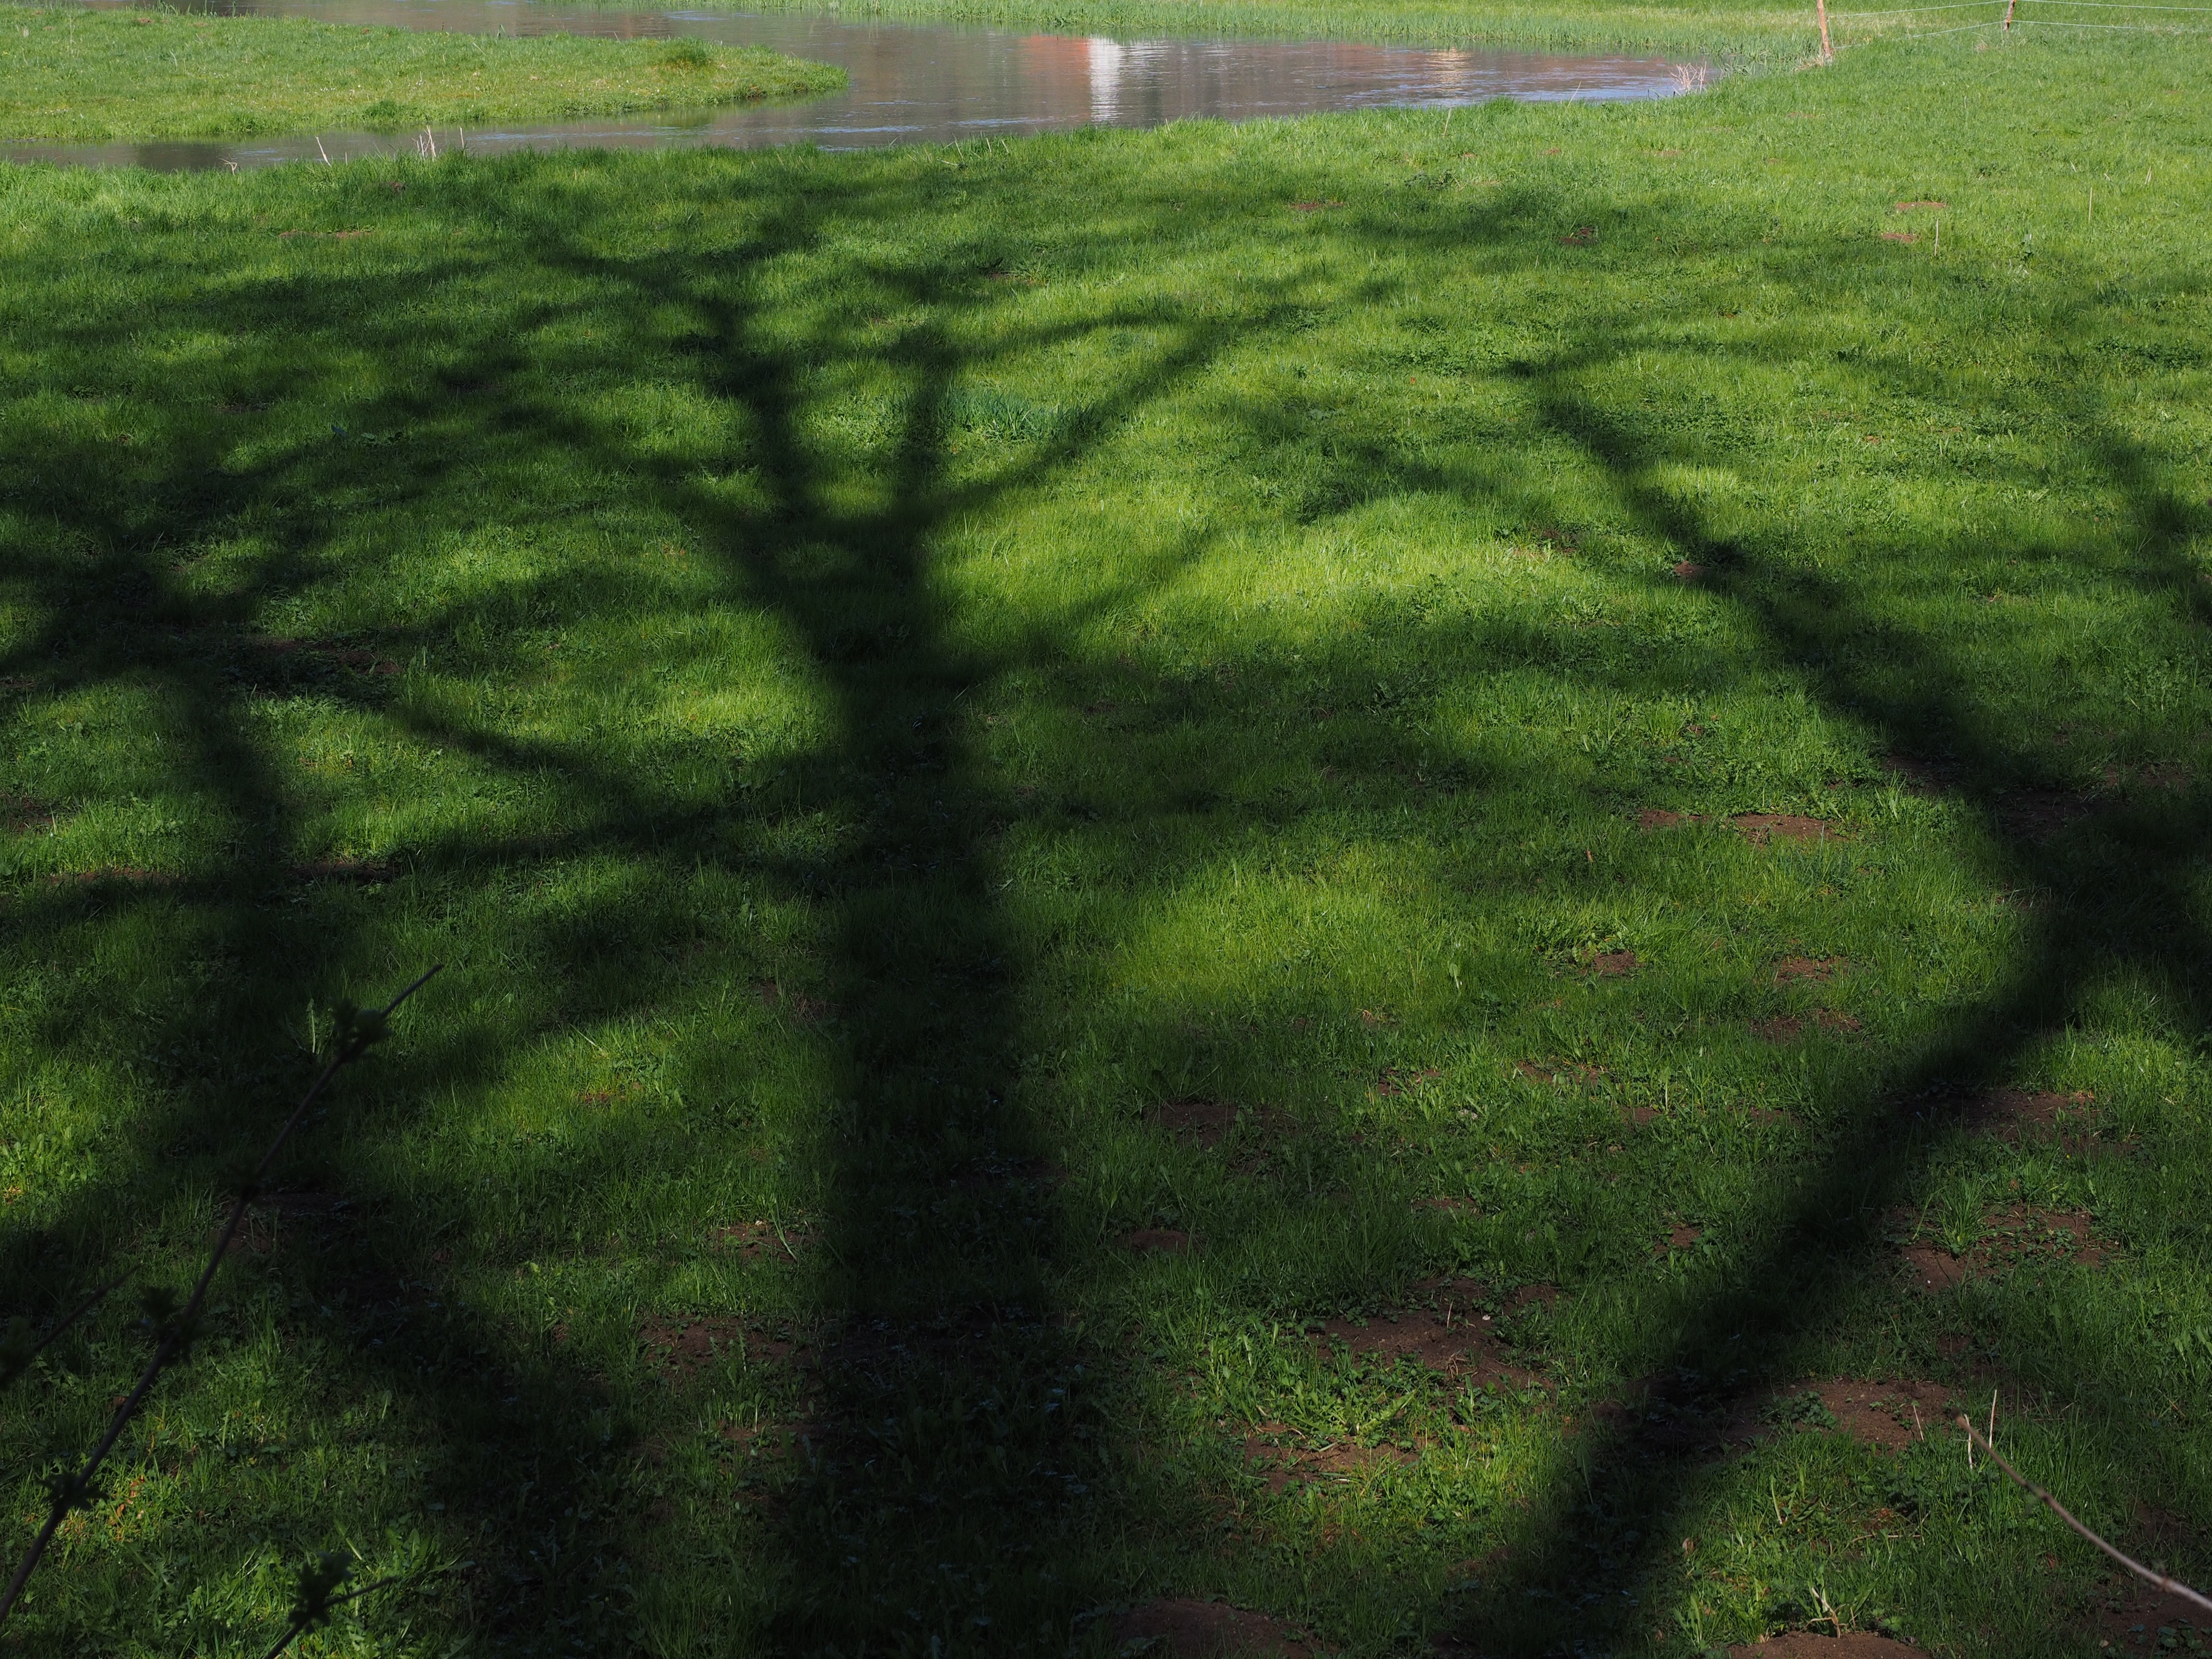
tree, grass, silhouette, plant, field, lawn, meadow, sunlight, leaf, flower, green, shadow, soil, agriculture, plain, aesthetic, grassland, shrub, hispanic, grass family